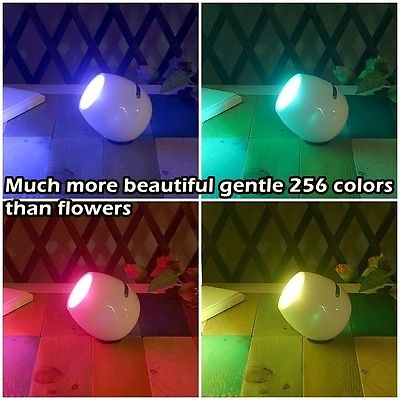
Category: lamp